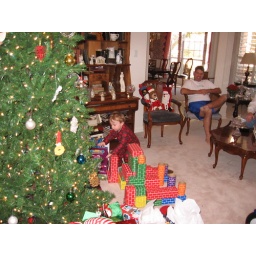
We built a castle in front of the tree that Liam plowed through to get to Elmo!